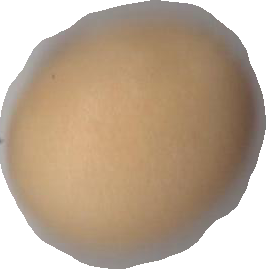
Variety: Grobogan